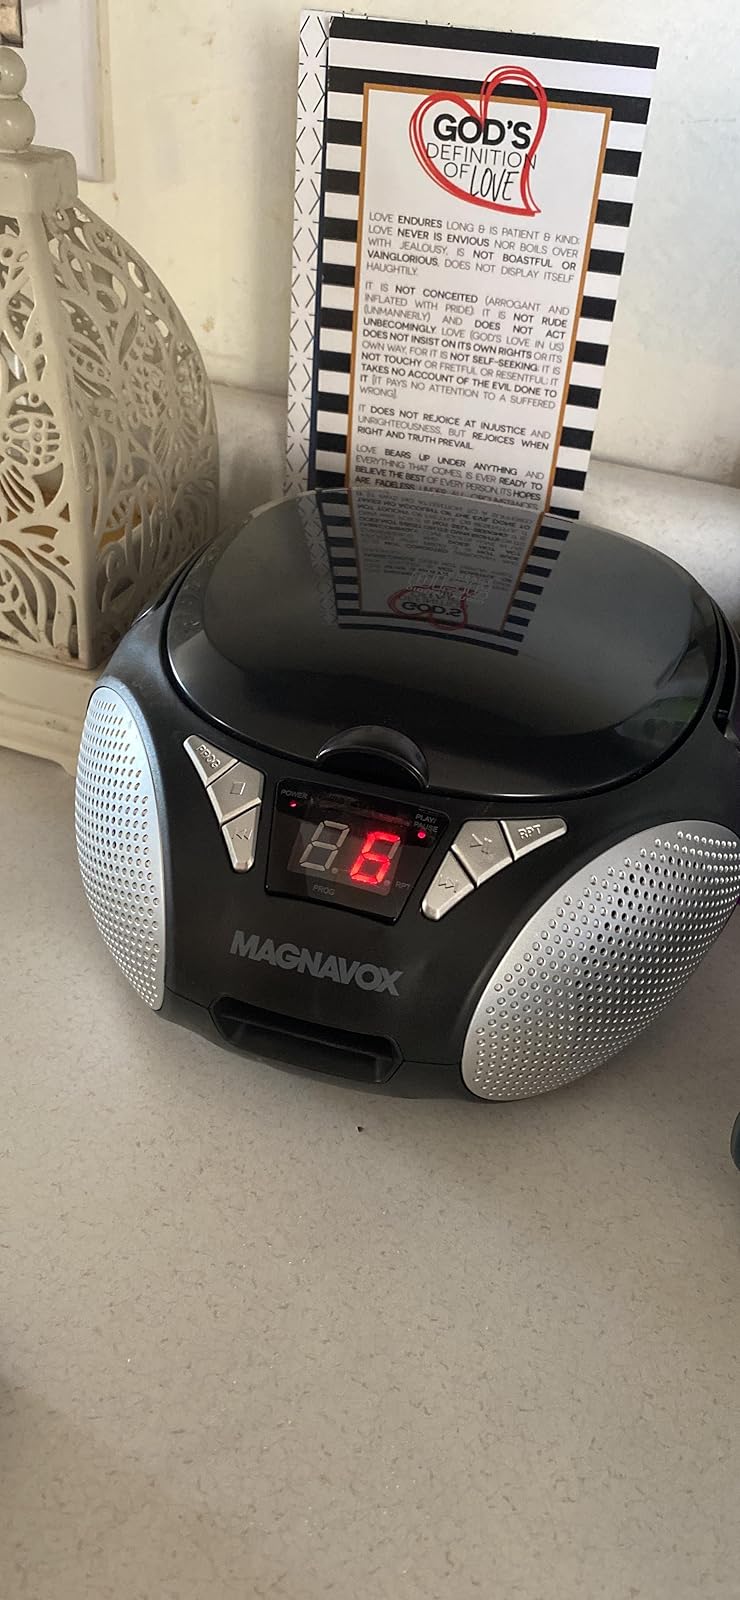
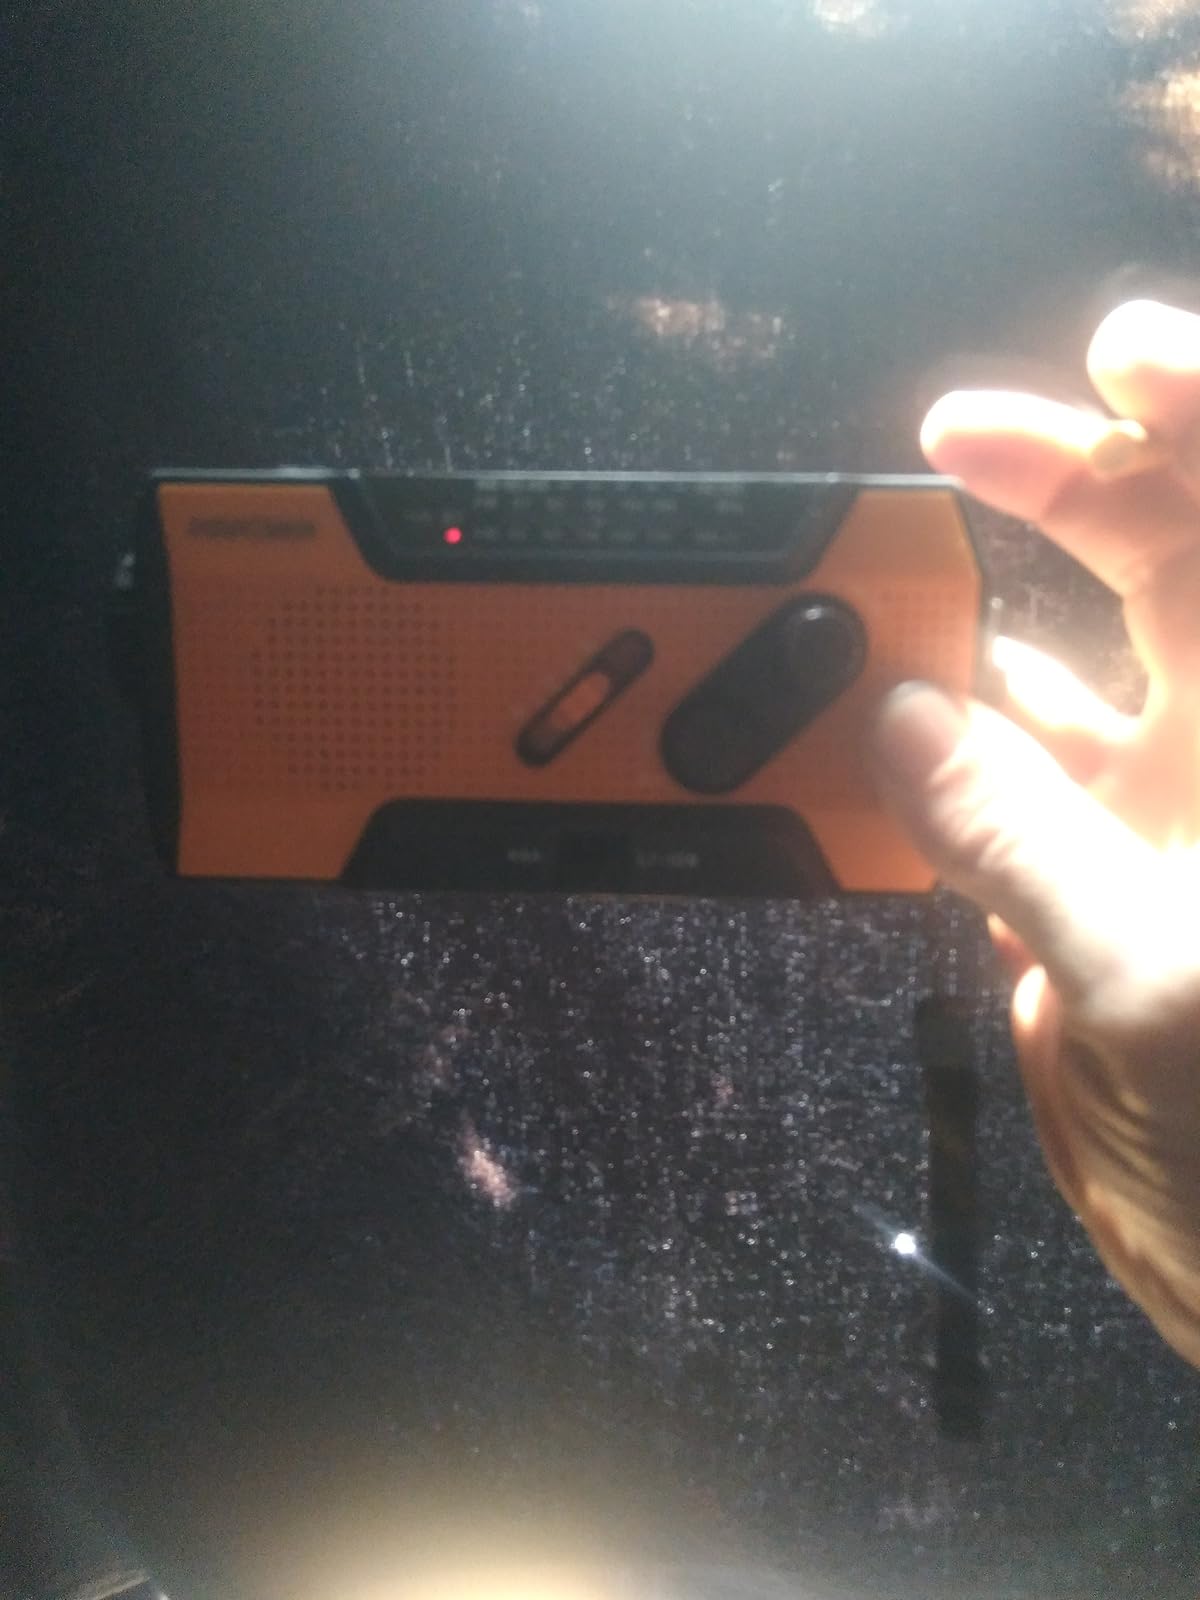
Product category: radio
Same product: no